Tony Levin

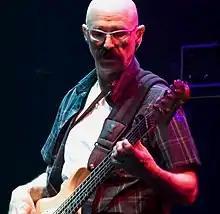
Levin performing live with Liquid Tension Experiment at NEARfest 2008

Many artists have cited Levin as an influence or have expressed their admiration for him, including Les Claypool of Primus, Colin Hodgkinson, Nick Beggs, Al Barrow of Magnum, Dan Briggs of Between the Buried and Me, Zach Cooper of Coheed and Cambria and Jonathan Hischke of Dot Hacker and El Grupo Nuevo de Omar Rodriguez Lopez.